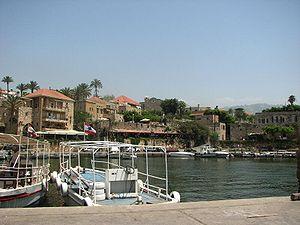
Cet article recense les sites inscrits au patrimoine mondial au Liban.